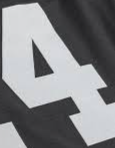
Number: 4